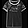
Label: T - shirt / top